Bheja Fry (film)

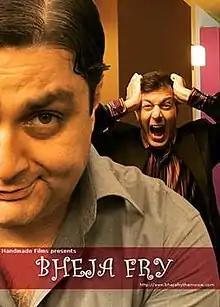
Theatrical release poster

Bheja Fry is a 2007 Indian Hindi-language comedy film directed by Sagar Ballary and produced by Sunil Doshi. The film stars Rajat Kapoor, Vinay Pathak, Sarika, Milind Soman and Ranvir Shorey. It was released on 13 April 2007. It is based on the 1998 French film "Le Dîner de Cons".